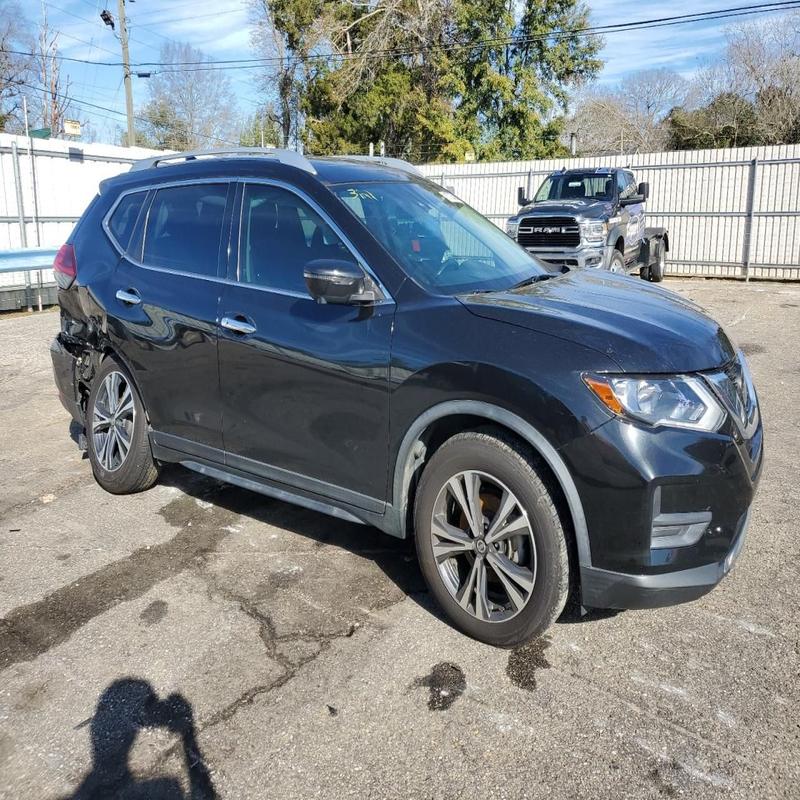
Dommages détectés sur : aile arrière droite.
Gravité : mineur